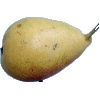
Label: Pear 2